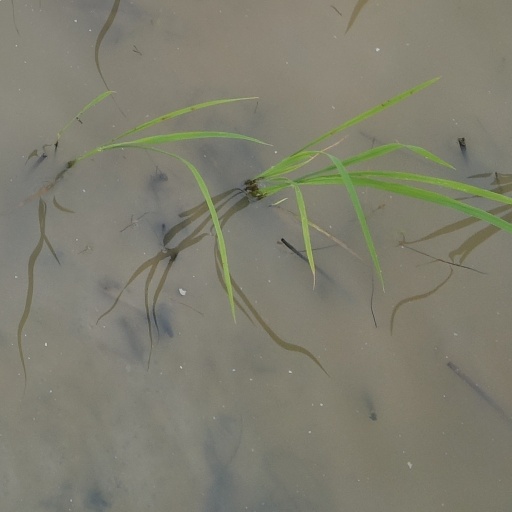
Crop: rice